Harry Crandall

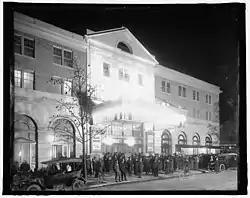
The Knickerbocker Theatre 1917

On January 28, 1922 the Knickerbocker theater owned by Crandall collapsed under the weight of snow from a two-day blizzard that was later dubbed the Knickerbocker Storm. 98 patrons were killed and 133 more injured. The disaster ranks as one of the worst in Washington. D.C. history. Former Congressman Andrew Jackson Barchfeld and a number of prominent political and business leaders were among those killed in the theater. The disaster was said to be the reason for the later suicide of Crandall in 1937. The theater's architect Reginald Geare had died by suicide on August 20, 1927.